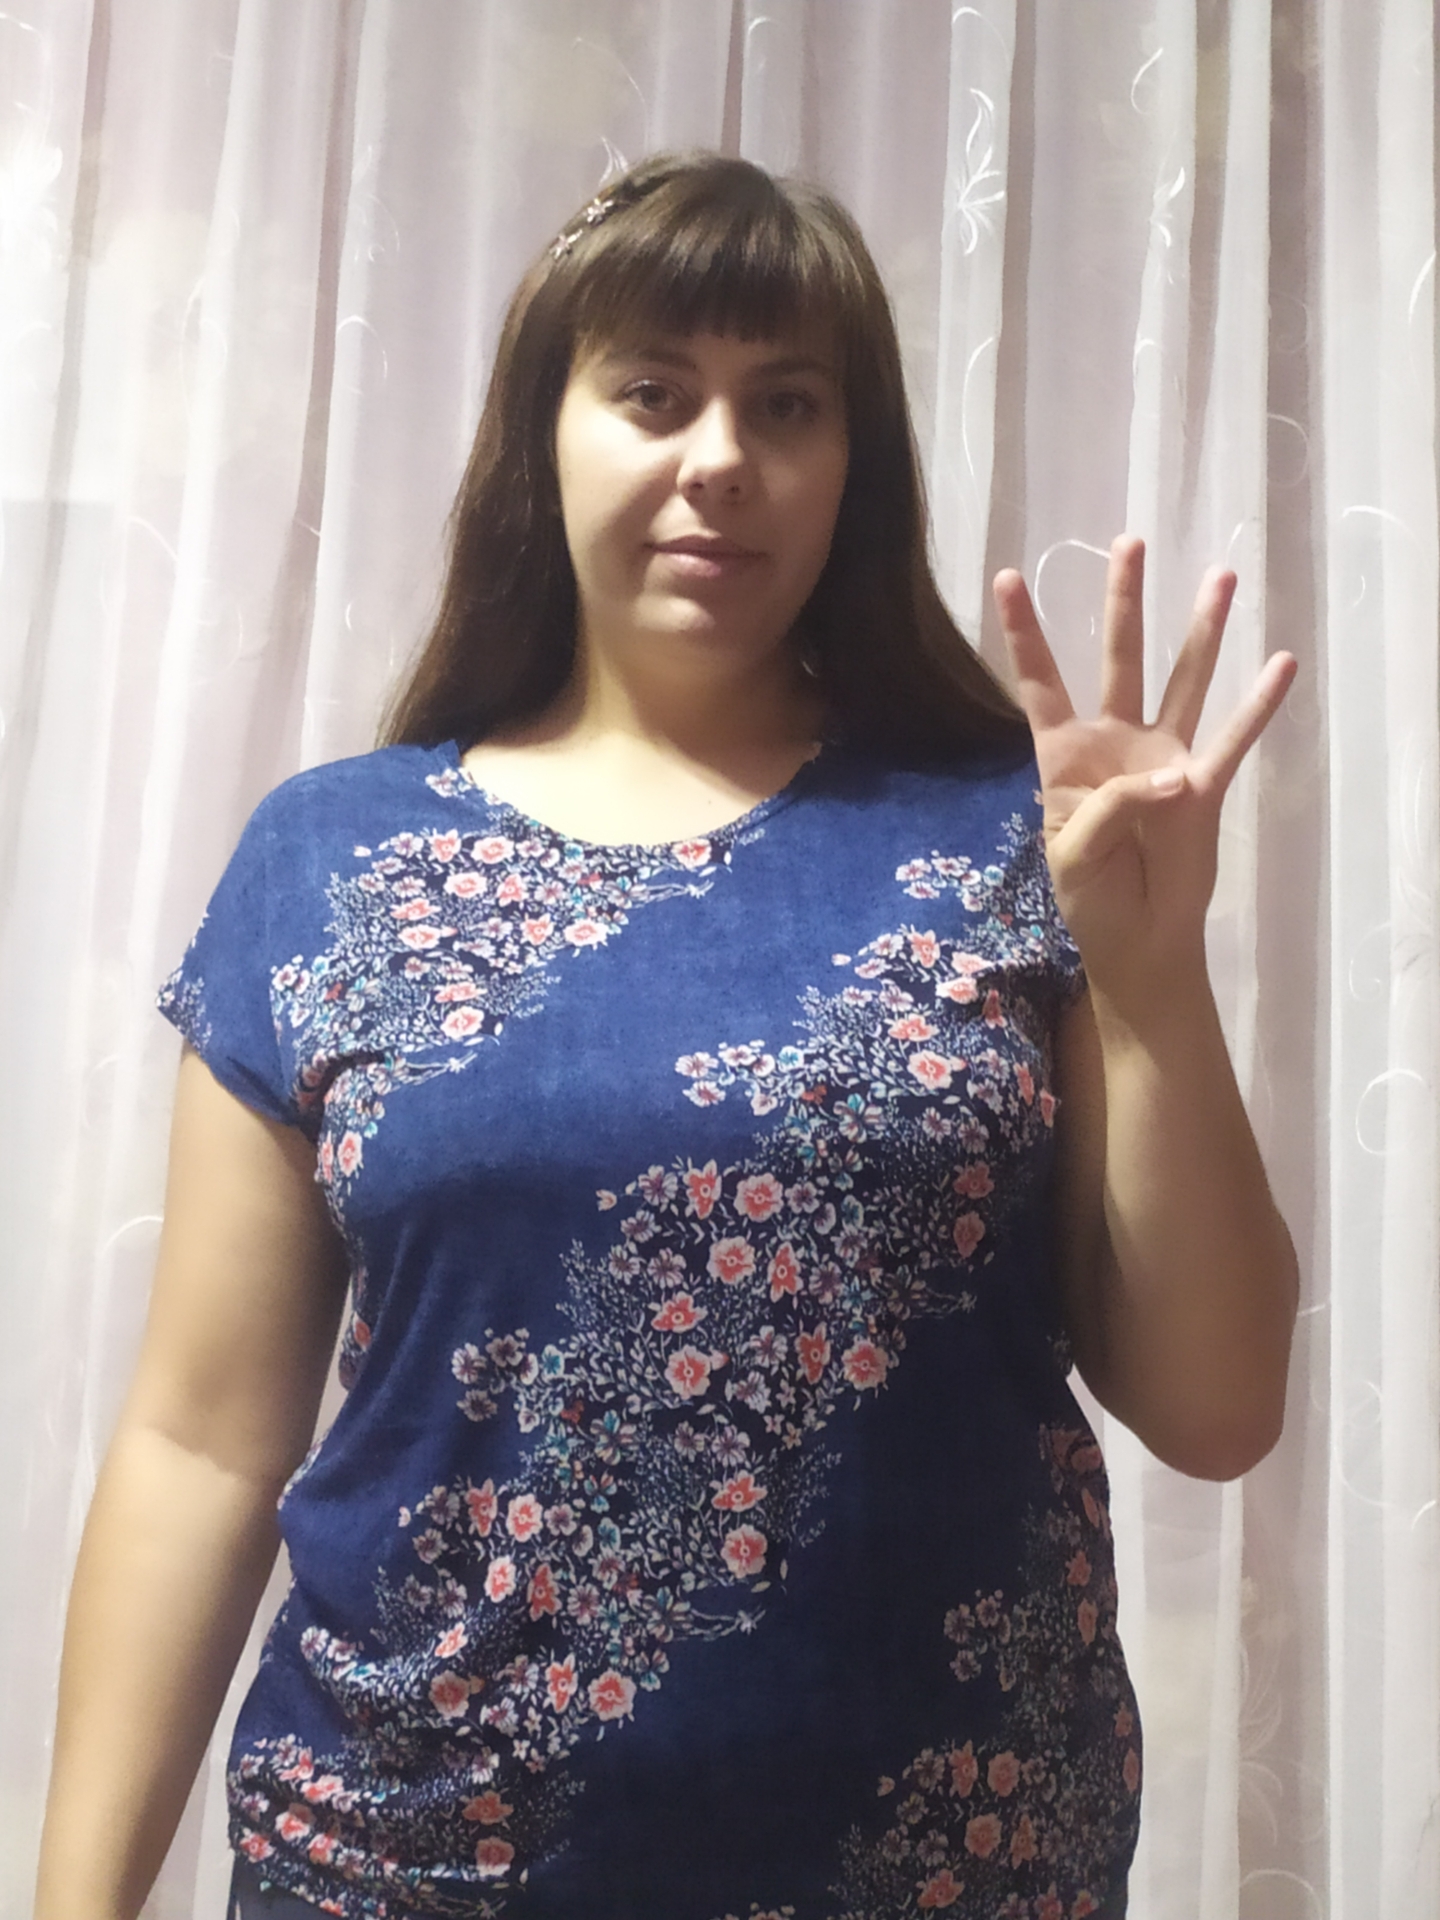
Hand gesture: four